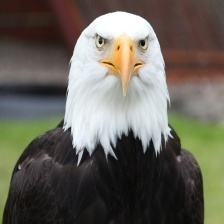
Species: BALD EAGLE
Scientific name: HALIAEETUS LEUCOCEPHALUS